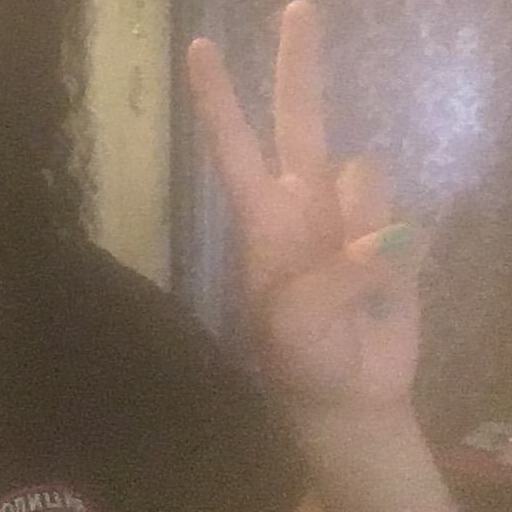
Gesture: peace